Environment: real
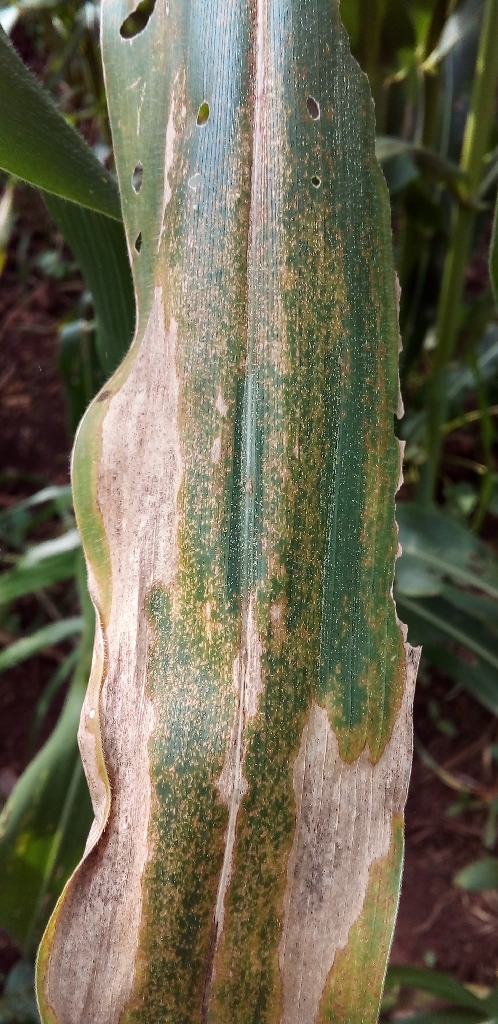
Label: northern_corn_leaf_blight